Battle of Blandford

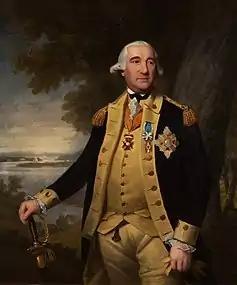
General Baron von Steuben, painting by Ralph Earl

Shortly before sunset on 24 April, Phillips landed a force of 2,500 British and Hessian soldiers at City Point (now Hopewell), east of Petersburg. As morning dawned the next day, four regiments of Muhlenberg's Virginia militia infantry formed two lines of defense and awaited the British force. The first line was composed of the regiments of Thomas Merriweather and John Dick, with Merriweather's anchoring the left of the line at the river, and Dick's the right, extending into the hills south of Blandford. The second line, which was to form the main line of defense after the first one fell back, consisted of Ralph Faulkner's regiment on the left, and John Slaughter's on the right. The line extended along what is today Madison Street in Petersburg, from a causeway and bridge across the Lieutenant Run, a creek separating Petersburg and Blandford. The line was positioned to maximize the exposure of British troops to gunfire as they approached. Von Steuben also placed one regiment on the north shore of the Appomattox River to guard against the possibility that the British landed on that side of the river. He also positioned a small reserve force at the southern end of the Pocahontas Bridge, and Muhlenberg sent a company of Slaughter's men down the north bank to provide advance warning as the British approached.